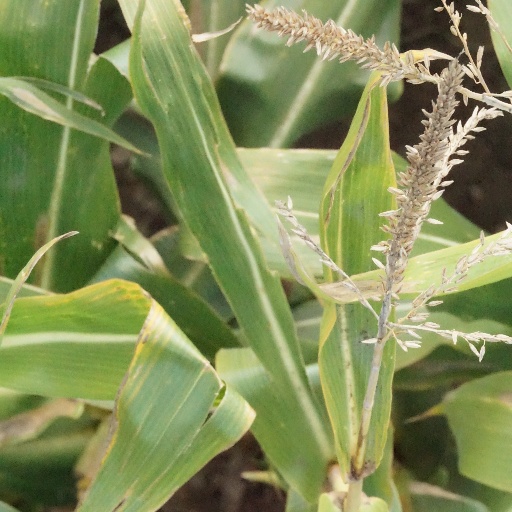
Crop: maize; corn